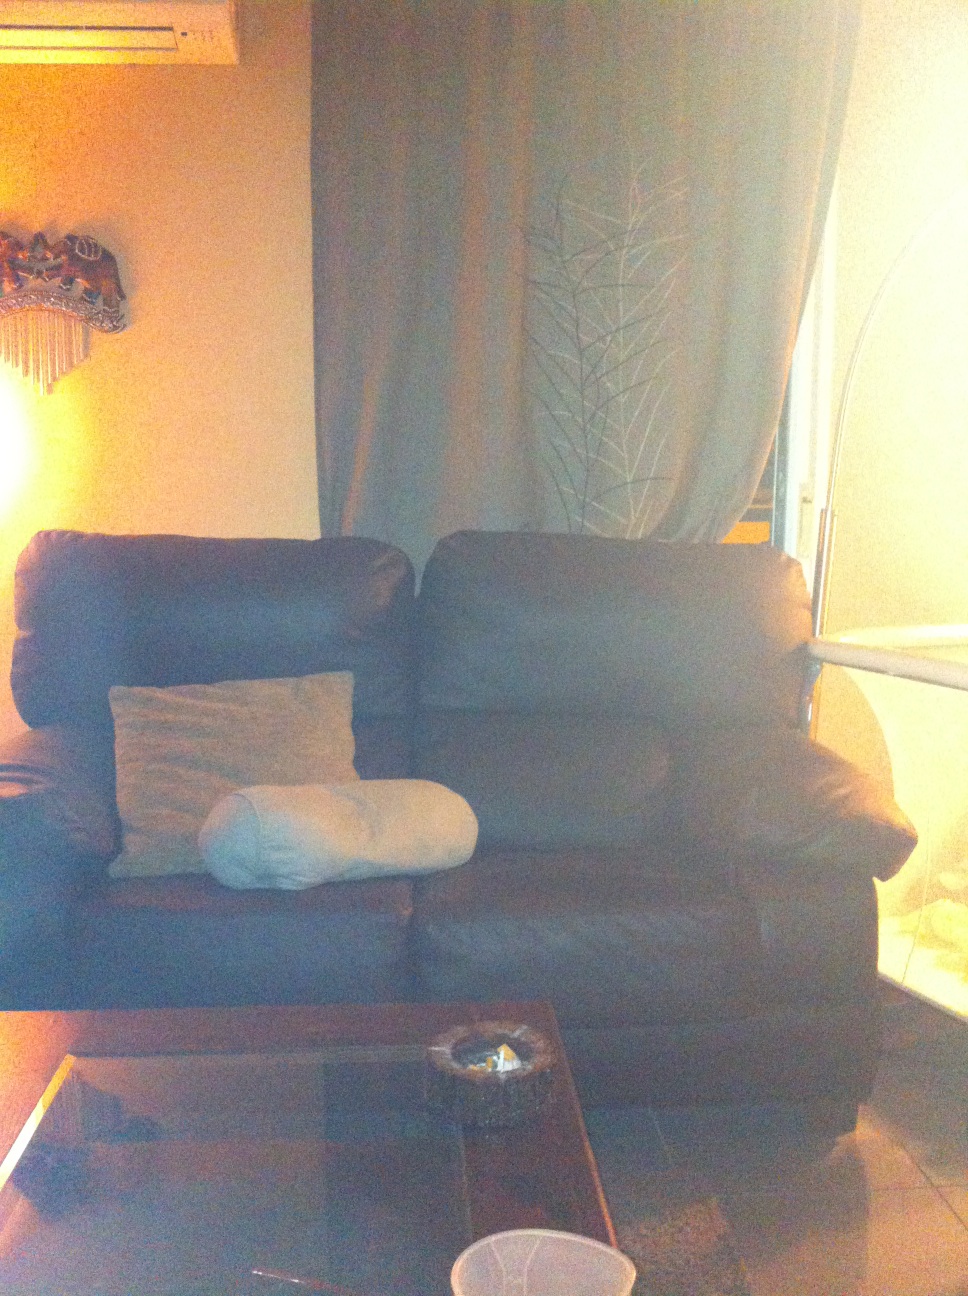Question: Is anyone sitting in front of me?
Answer: no